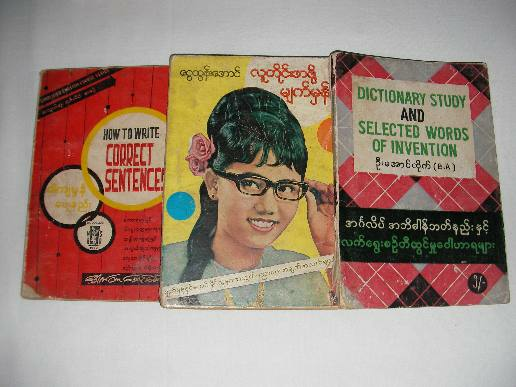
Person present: No